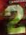
Number: 2